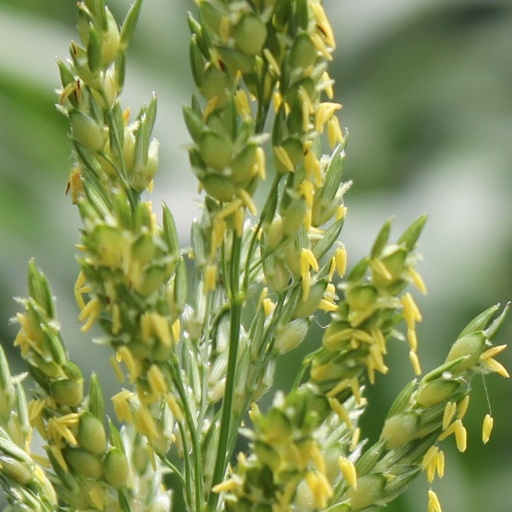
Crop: sorghum